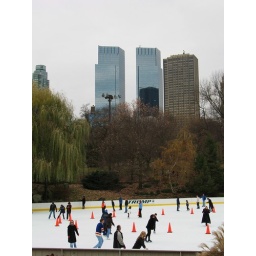
The glass like buildings in the background are Trump towers